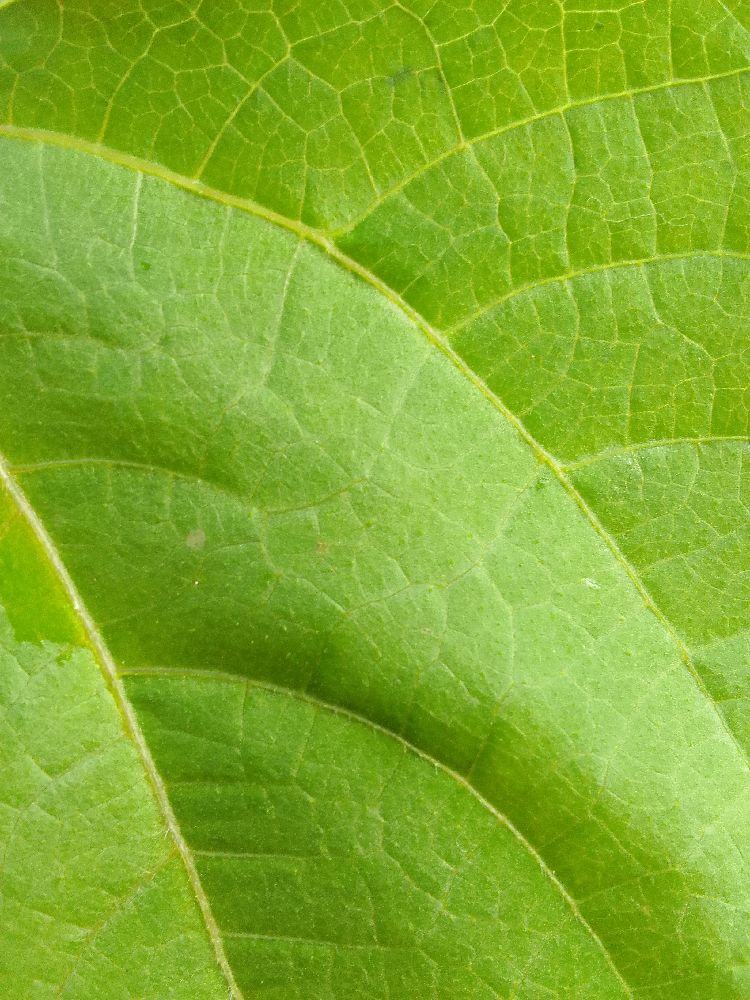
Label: healthy